Lester Apartments

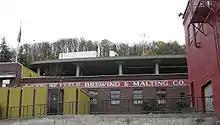
The brewery that was clipped by the B-50 Superfortress before it crashed into the Lester. Interstate 5 now runs through where the apartment building once stood.

The Lester Apartments was a building on the west side of Beacon Hill, Seattle, Washington, United States. It was constructed in 1910–1911, originally intended to be the world's largest brothel. After scandal (and women's suffrage) forced Seattle mayor Hiram Gill from office, the building was converted to be an ordinary apartment house. It met a disastrous end when a B-50 Superfortress crashed into it in 1951, causing a fire that engulfed the building.